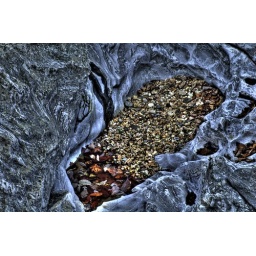
HDR of some river wash trapped in a pocket on the wall of a ravine.